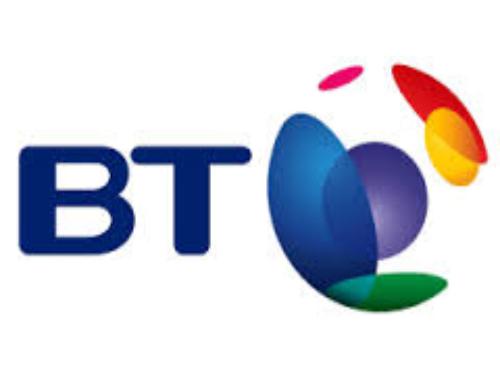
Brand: BT Conferencing
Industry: Others